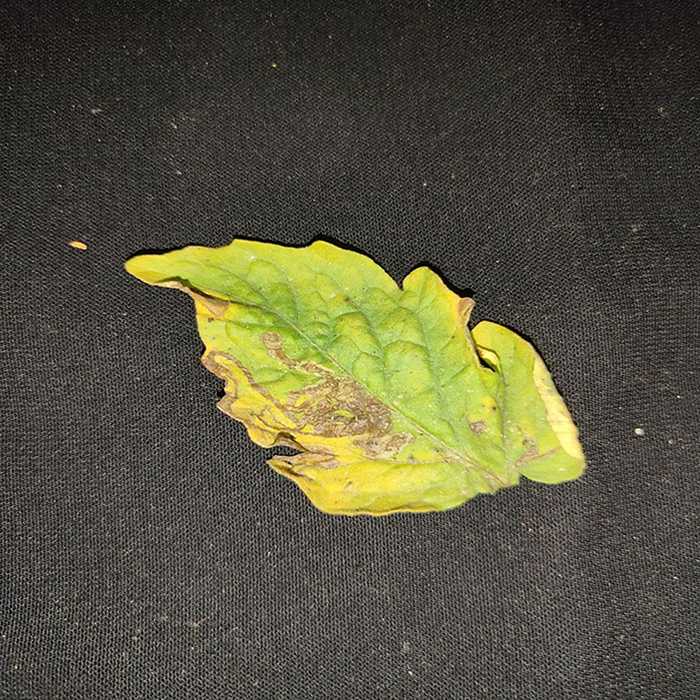
Plant: Tomato
Label: Tomato Bacterial spot